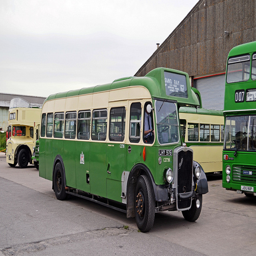
A bunch of green buses parked in front of a building.
a couple of green and yellow buses park on a street
A green bus that is parked in front of other buses.
A man drives a bus with several buses parked behind it.
Green and white bus in a lot full of other buses.